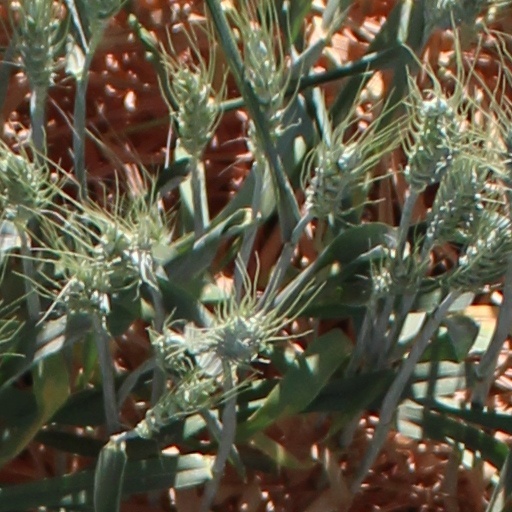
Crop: wheat